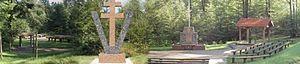
Assemblage de Photos du site du Maquis du Haut du Bois
Le maquis du Haut-du-Bois ou maquis d'Éloyes, dont la formation résulte du refus du Service du travail obligatoire, s'est constitué en unité de combat au sein des Forces françaises de l'intérieur des Maquis des Vosges. À ce titre, il a payé un lourd tribut en vue de la libération du secteur de la région d'Éloyes. La distribution régulière de tracts et journaux appelant à la résistance confortaient les actions armées des maquisards.